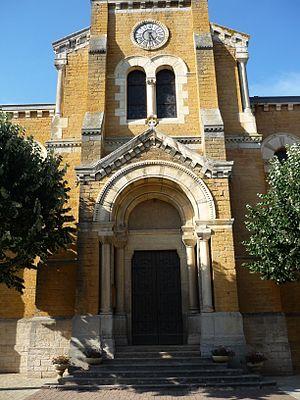
Vue sur la partie basse de l'entrée de l'Église de Rivolet, dans le département du Rhône